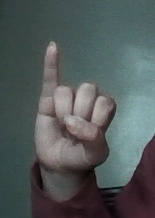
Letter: meem